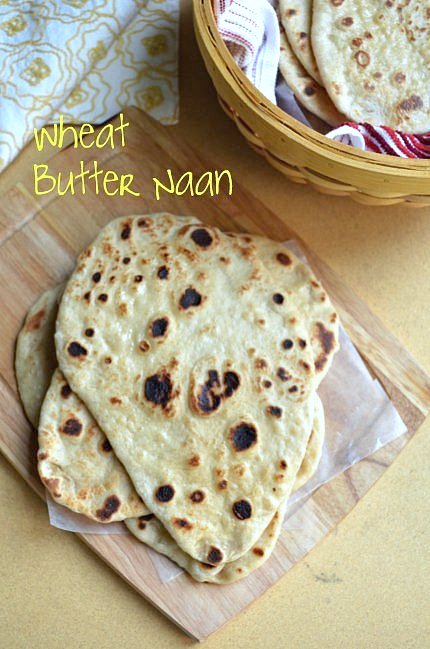
Dish: butter_naan